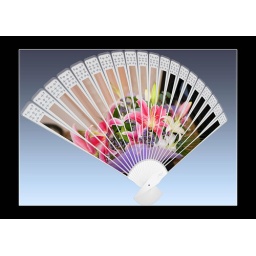
Created with a PS action from panosFX, some flowers in the bouquet I bought my wife for her birthday.